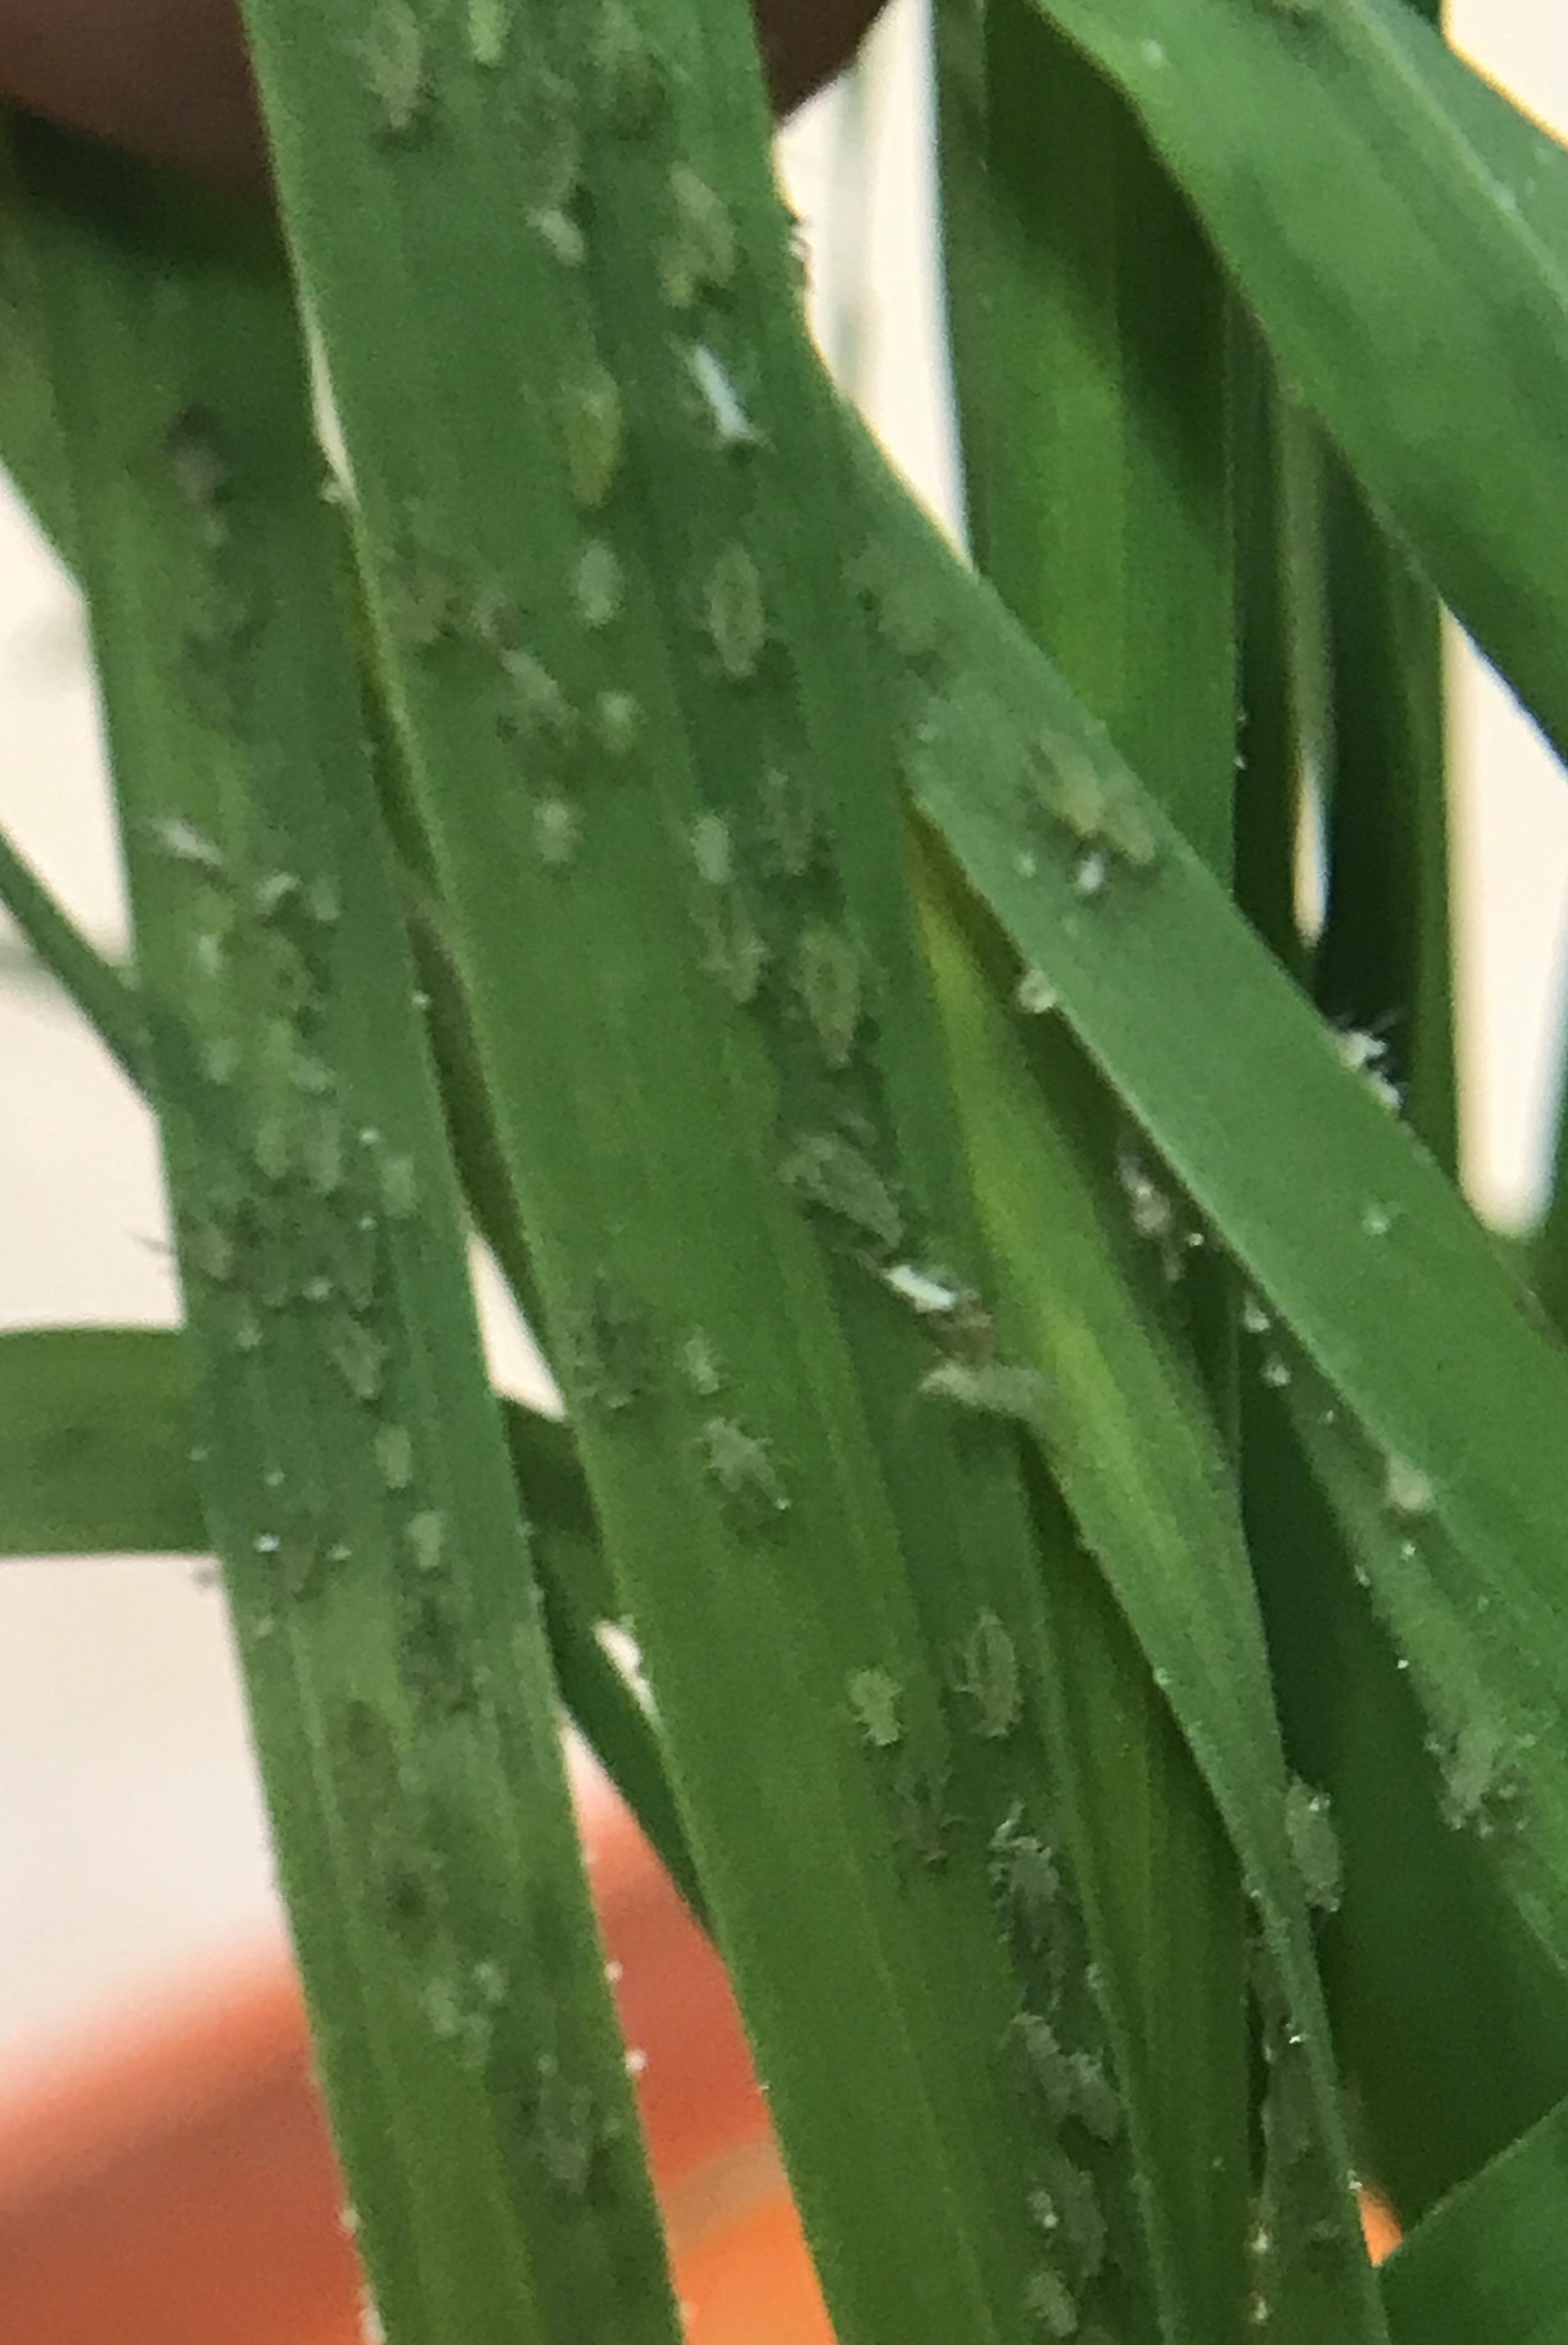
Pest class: rose_grain_aphid